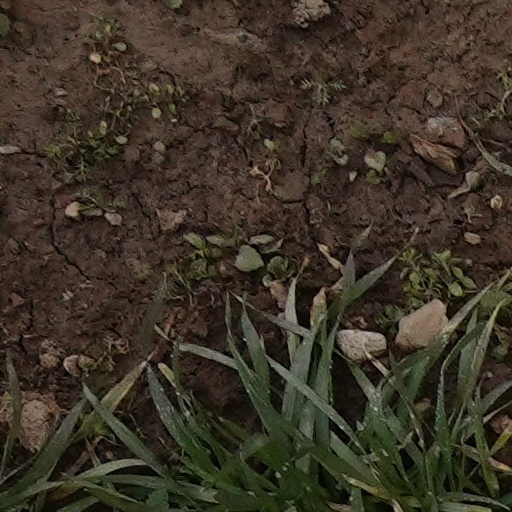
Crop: wheat